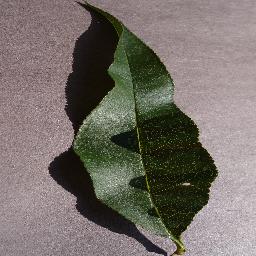
Label: Peach___healthy